Nassington

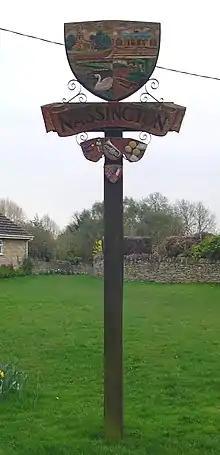
Signpost in Nassington

The village has existed since at least Anglo-Saxon times, for an Anglo-Saxon hall was taken over by the Viking king, Cnut the Great, as one of his royal halls. Cnut is known to have visited after 1017, with his court including Aethelric the bishop of Dorchester on Thames. In 1107 Henry I gave the hall and land to the Bishop of Lincoln, Robert Bloet, to endow a prebend.